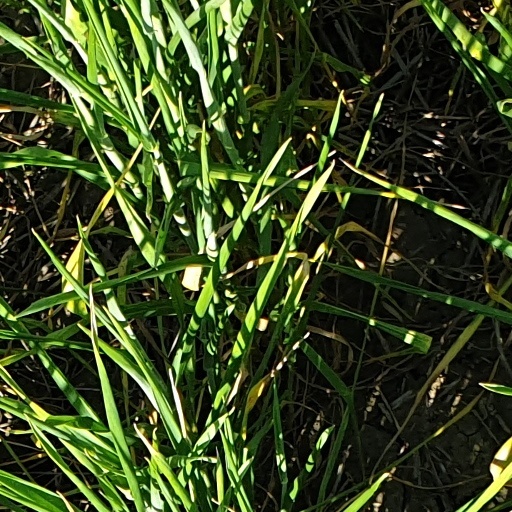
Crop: wheat